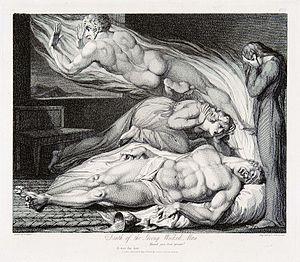
Luigi Schiavonetti est un graveur de reproduction italien, principalement actif en Angleterre.
Robert Blair est un poète écossais. Né à Édimbourg le 17 avril 1699, il y est décédé le 4 février 1746.